Francesco Guidolin

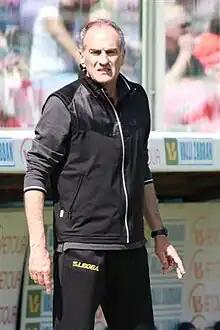
Guidolin as Udinese manager in 2011

Francesco Guidolin (born 3 October 1955) is an Italian football manager and former player. He has coached various Italian club sides in Serie A, winning the 1996–97 Coppa Italia with Vicenza, while also competing in European competitions with Vicenza, Udinese, Bologna and Palermo, as well as managing Ligue 1 club Monaco.